Black Patch (film)

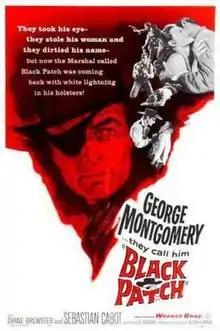
Theatrical release poster

Black Patch is a 1957 American Western film directed by Allen H. Miner and starring George Montgomery.